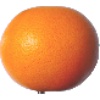
Label: Grapefruit Pink 1